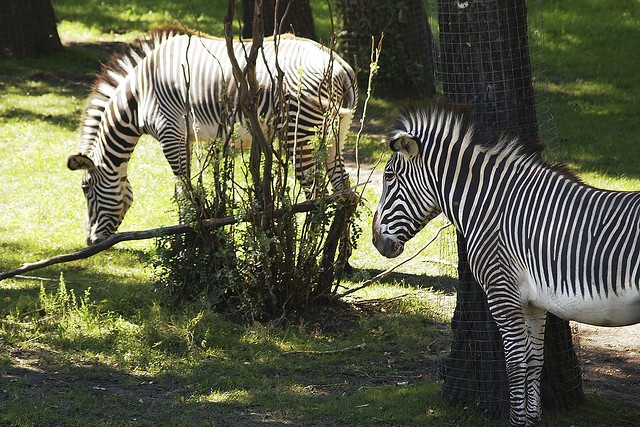
A couple of zebra standing on top of a grass covered field.
Some very cute zebras by some shade trees.
One zebra eating grass while another zebra under the shade.
Two zebra grazing on grass in a protected enclosure.
Pair of zebras standing near trees grazing and enjoying shade.